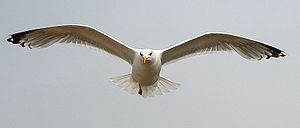
Une porte papillon est un type d'ouverture de portière de véhicule au design bionique inspiré d'aile en mouette ou de papillon, variante des porte à ouverture en élytre.